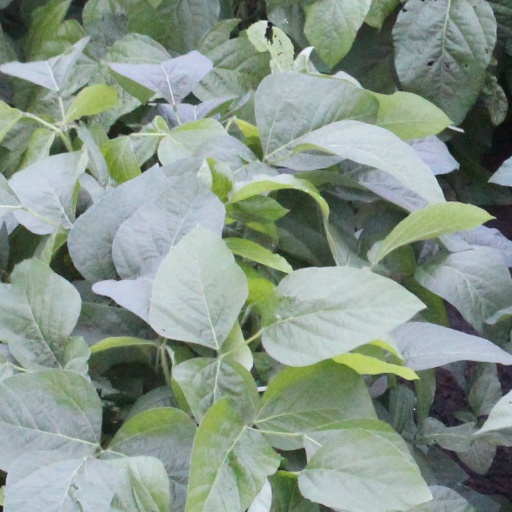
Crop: soybean